Electro Thermal Dynamic Stripping Process

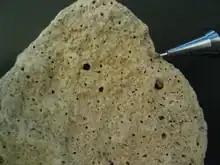
A clay sample recovered from an ET-DSP project.

Electro Thermal Dynamic Stripping Process (ET-DSP) is a patented in situ thermal environmental remediation technology, created by McMillan-McGee Corporation, for cleaning contaminated sites. ET-DSP uses readily available three phase electric power to heat the subsurface with electrodes. Electrodes are placed at various depths and locations in the formation. Electric current to each electrode is controlled continuously by computer to uniformly heat the target contamination zone.